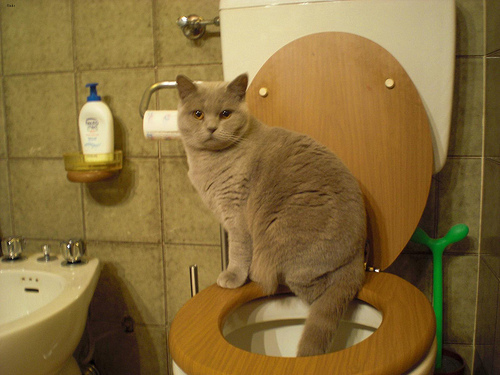
Breed: british shorthair